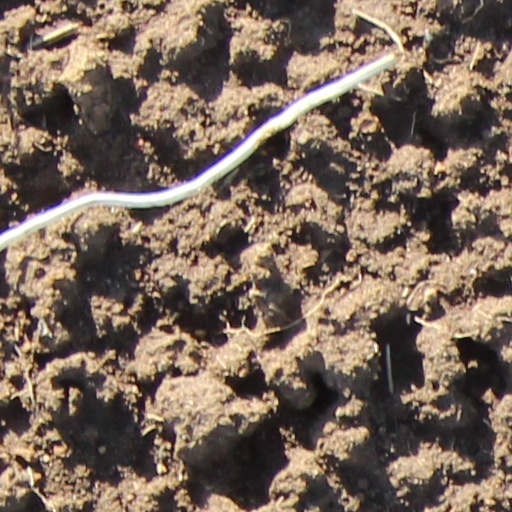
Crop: wheat